Kim Little

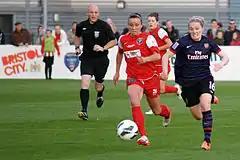
Little (right) versus Bristol Academy, May 2013

In 2011, the FA WSL was formed replacing the FA Women's Premier League as the top division of women's football in England. During the 2011 season, Little was the second-leading scorer in the league with nine goals. She scored a brace during a match against Doncaster Belles on 7 May 2011. Arsenal finished at the top of the league table with a 10–2–2 record. At the 2011 FA Women's Cup Final, Little was named Player of the Match and scored the opening goal in Arsenal's 2–0 win over Bristol Academy. After the game Arsenal manager Laura Harvey described Little as "world class."